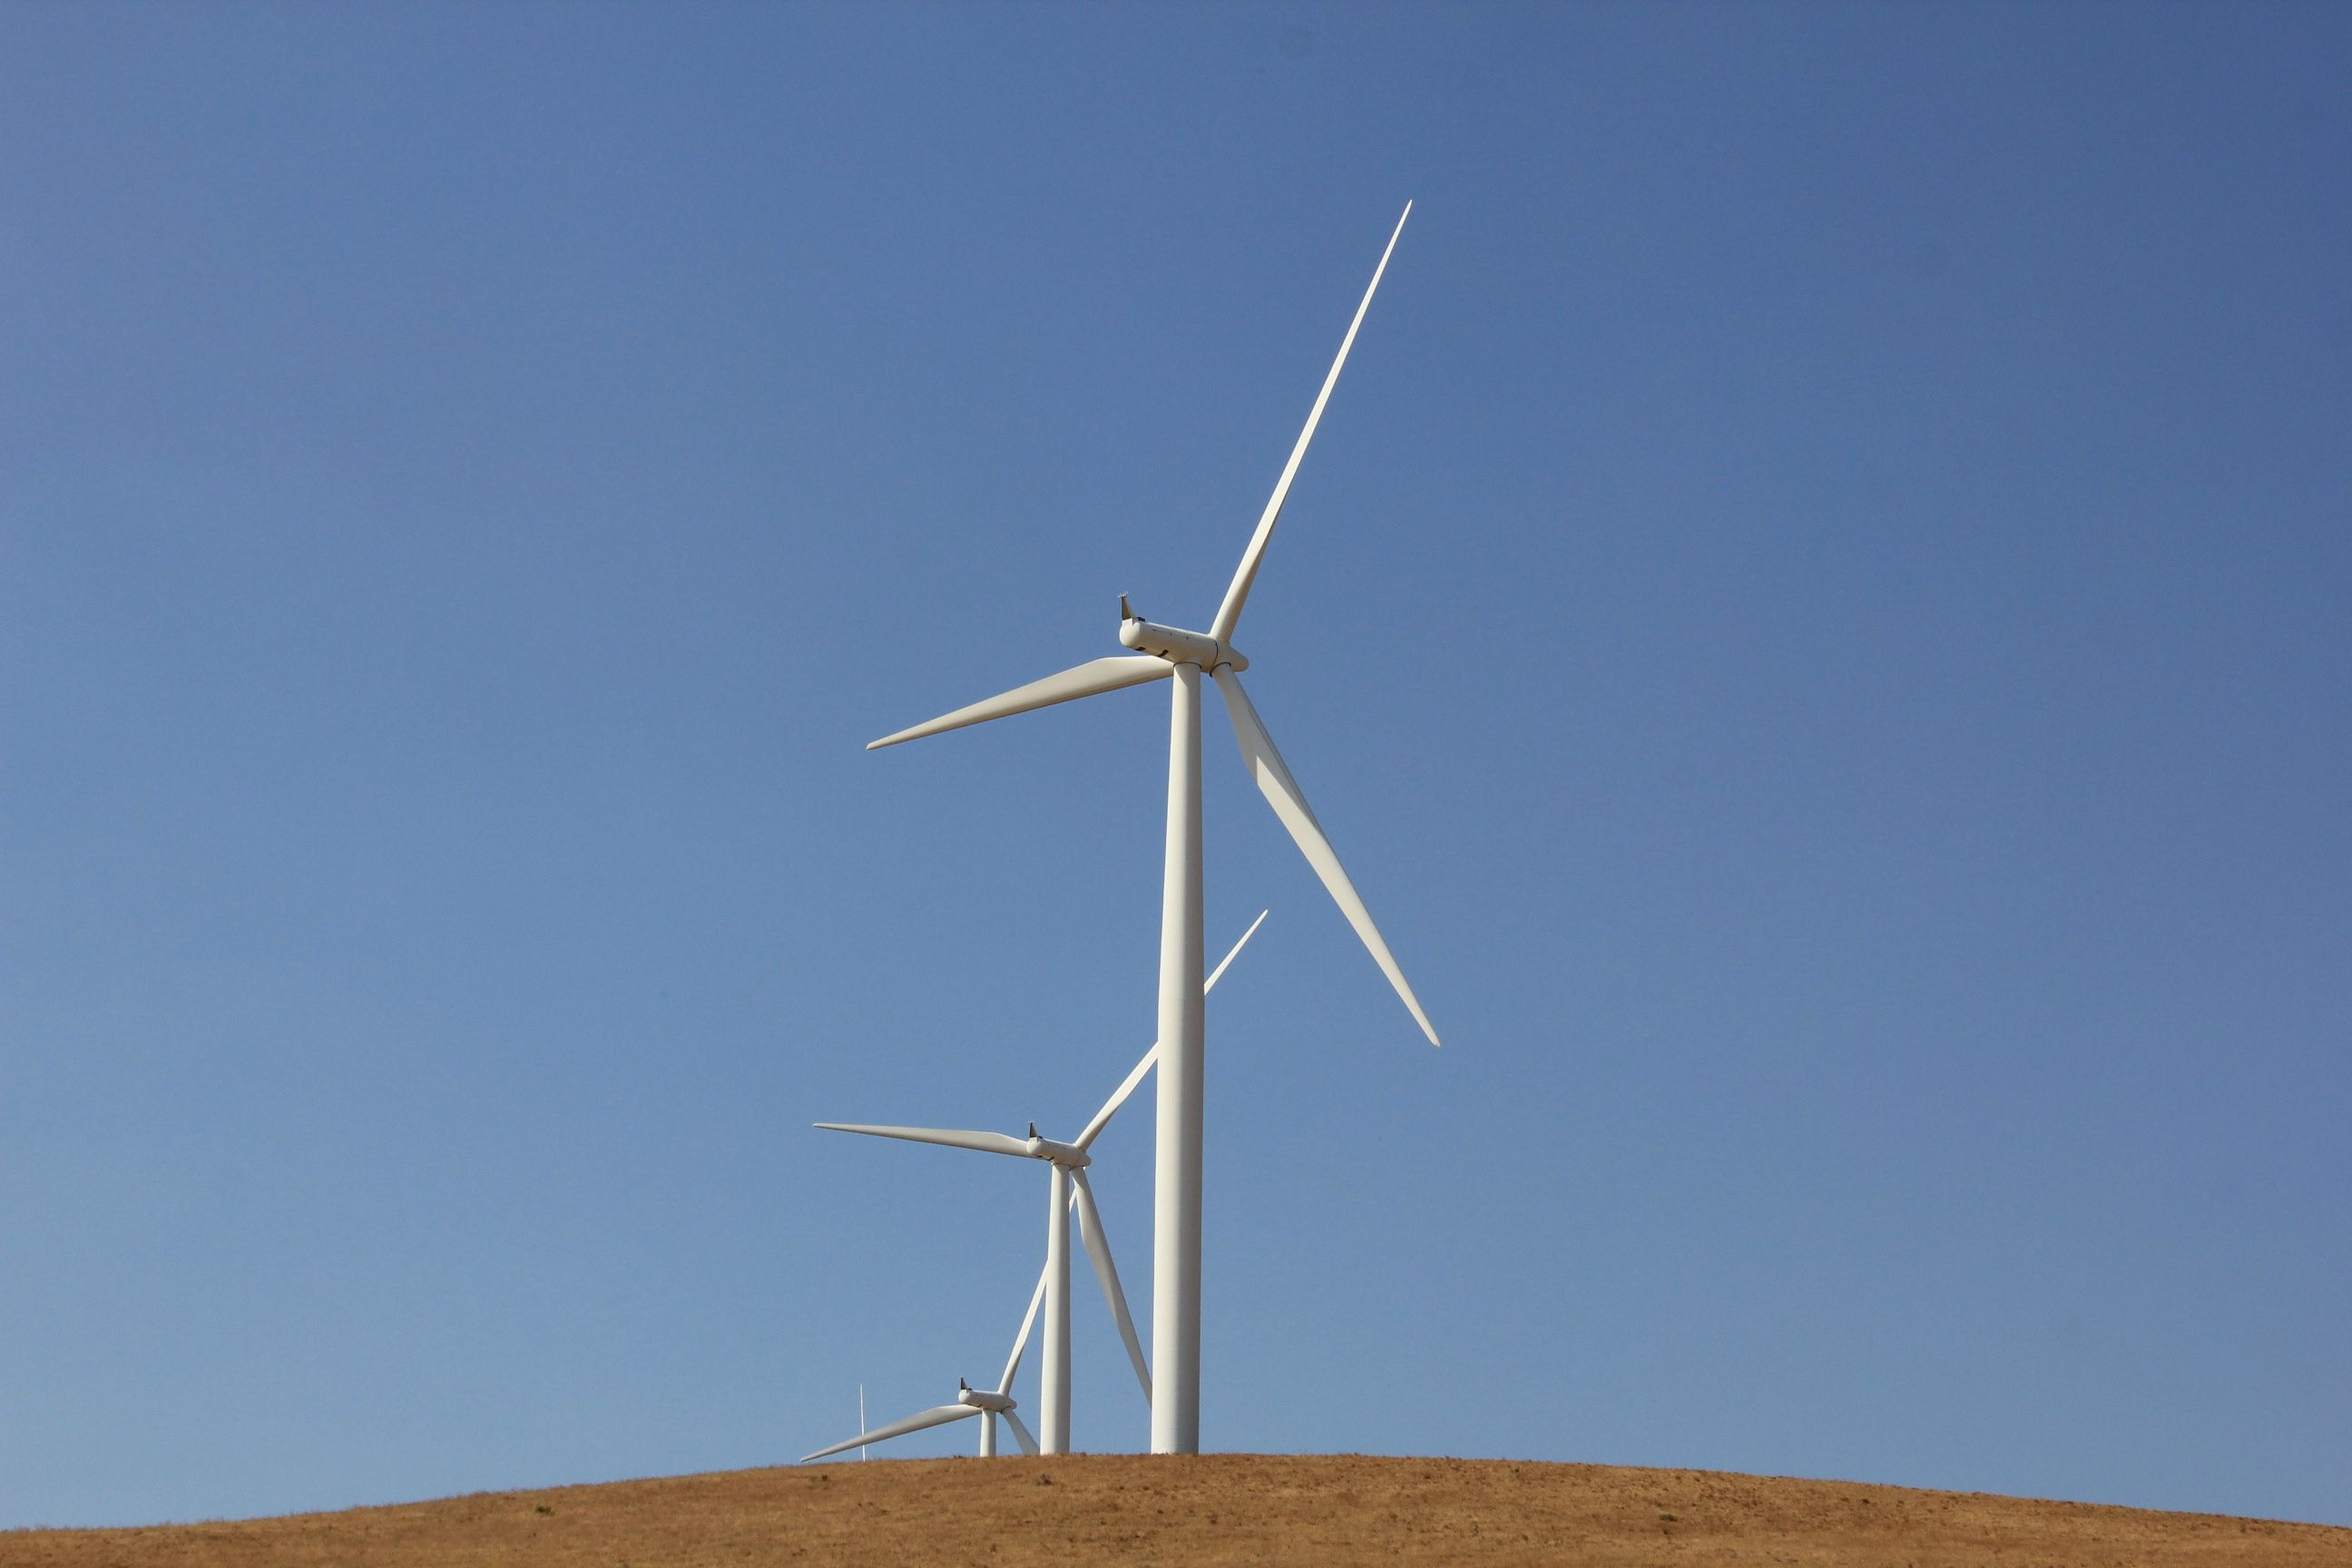
windmill, wind, green, machine, wind turbine, electricity, energy, alternative, generate, mill, rotation, wind farm, conservation, propeller, rotate